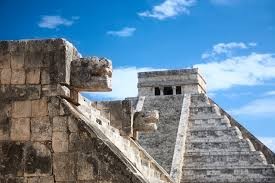
Landmark: Chichen Itza